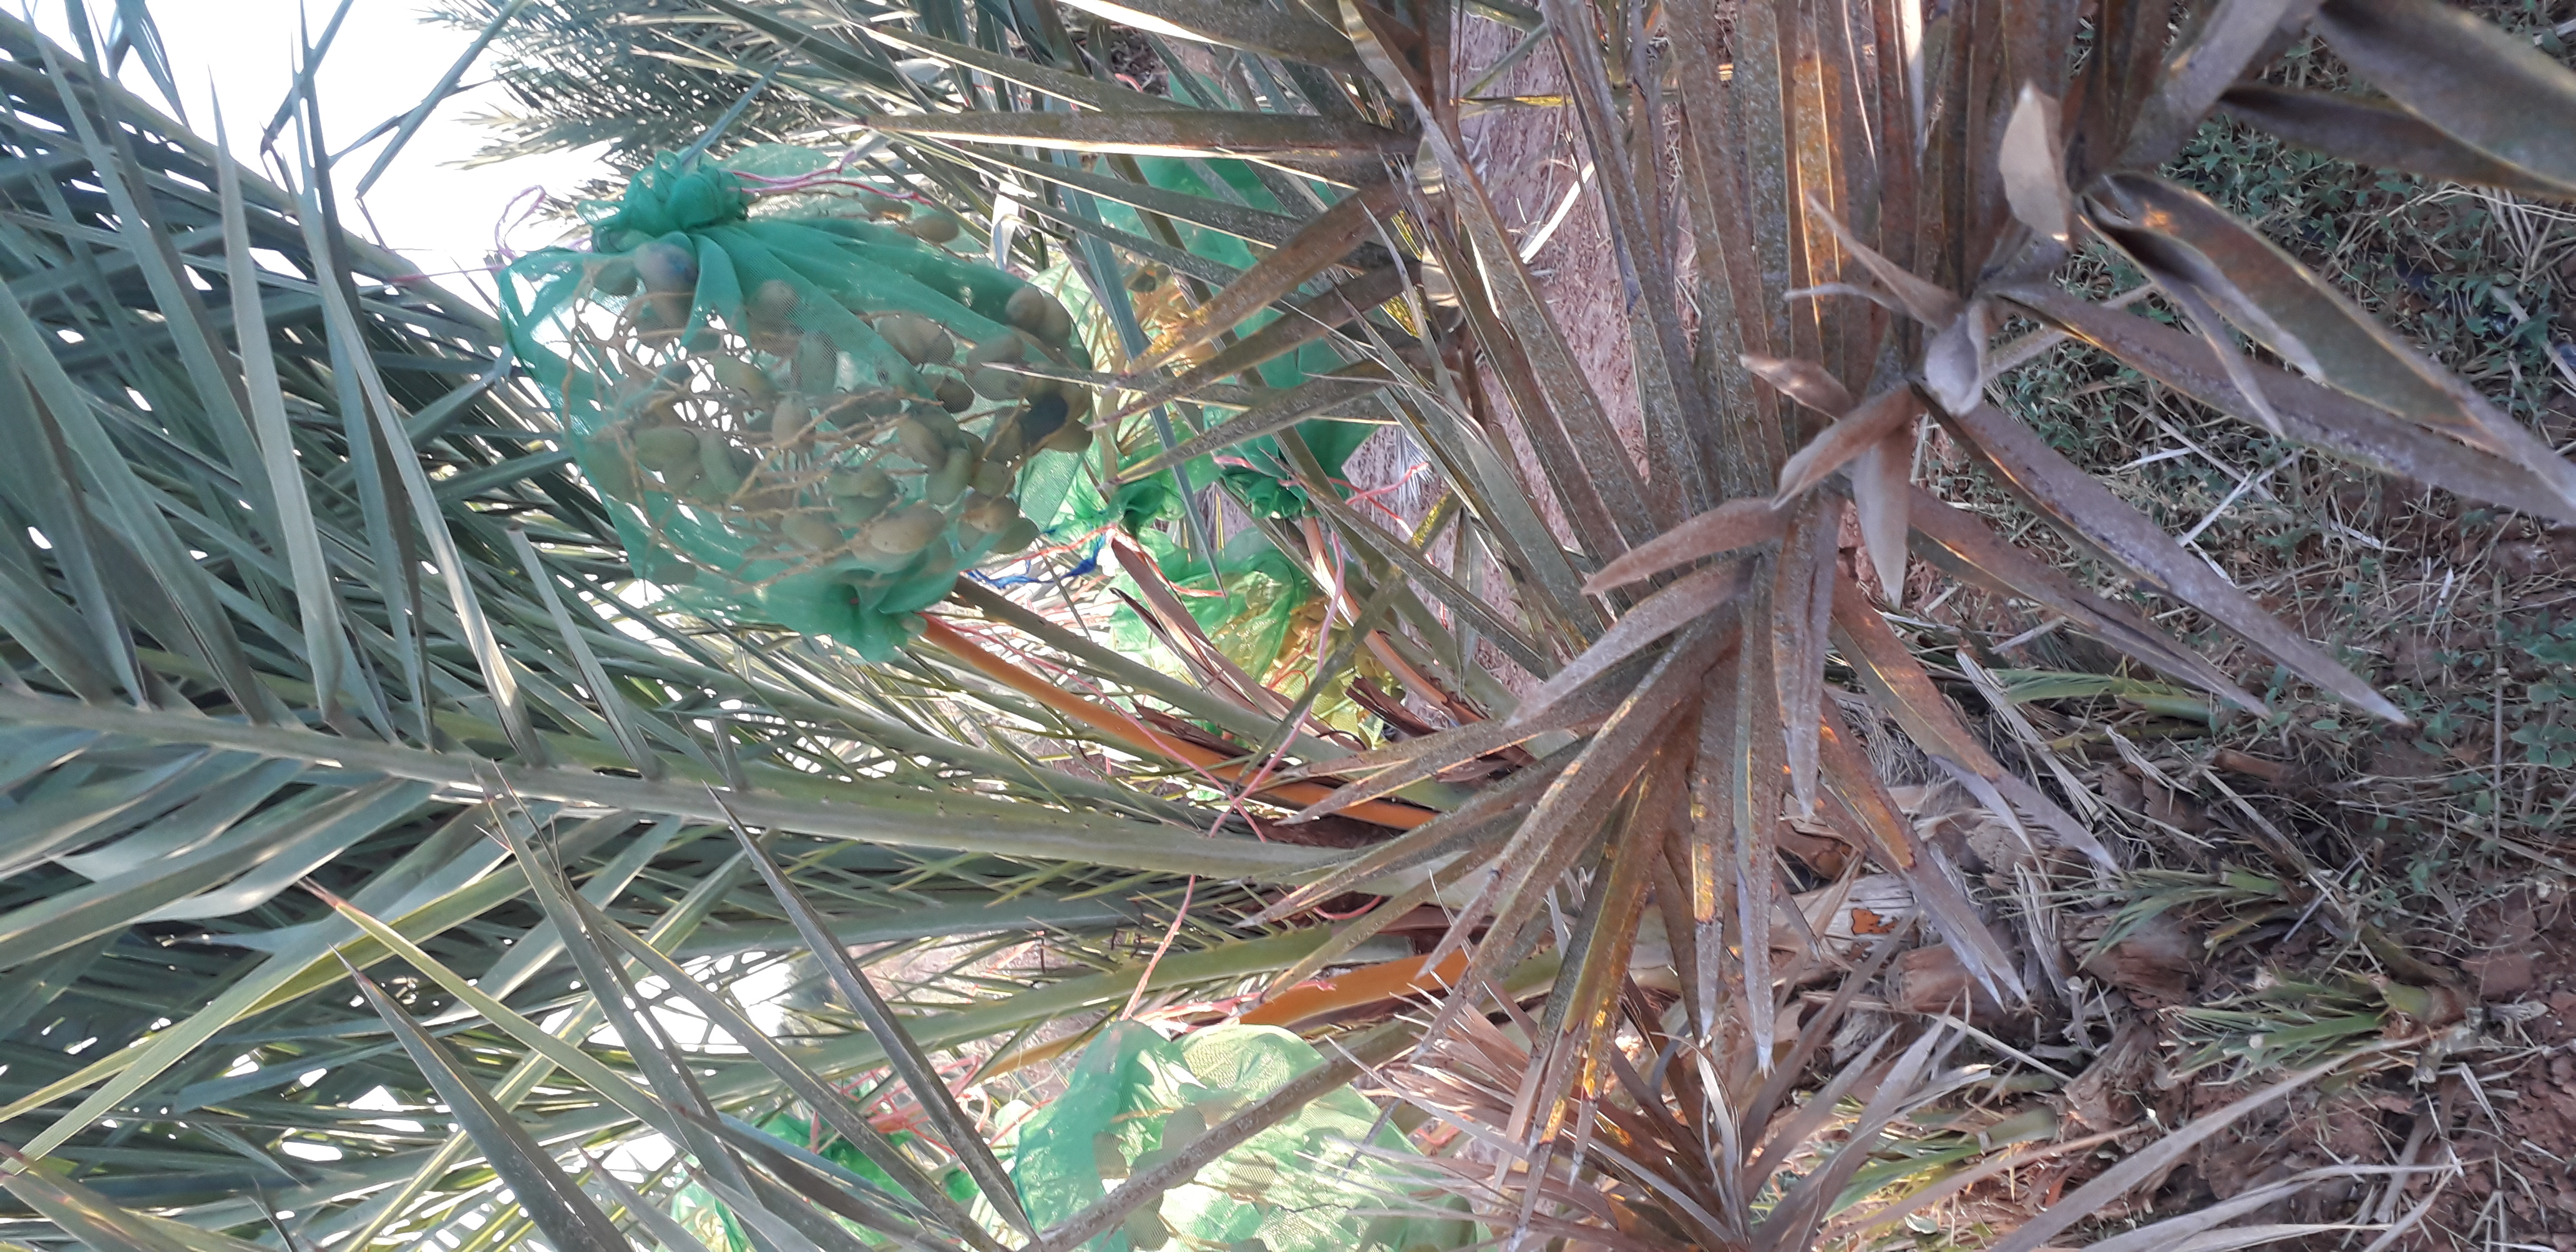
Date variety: Boumajhoul